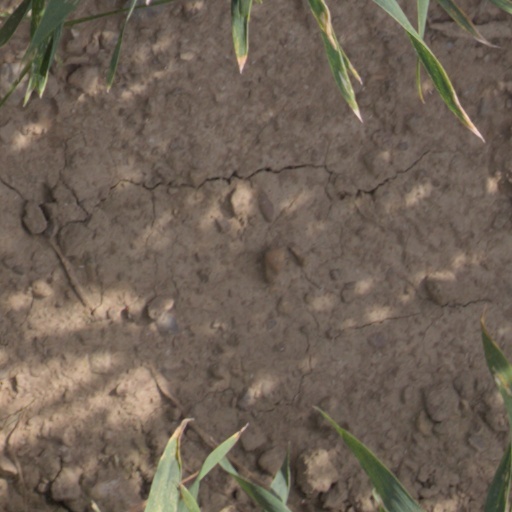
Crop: wheat